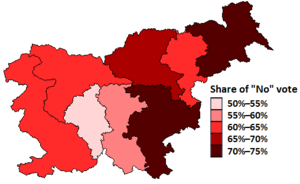
Un référendum sur la loi ouvrant le mariage civil aux couples de même sexe s'est tenu le 20 décembre 2015 en Slovénie. Avec 36,25 % de participation et 63,54 % de votes négatifs, la loi en question, votée le 3 mars 2015, ne peut plus être promulguée par le président de la République de Slovénie, Borut Pahor.